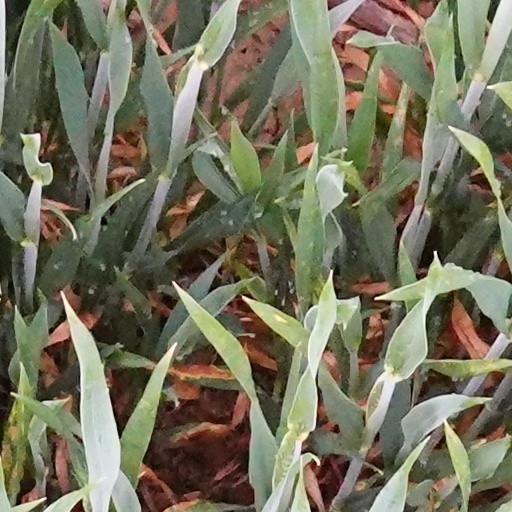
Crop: wheat